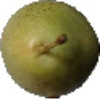
Label: Pear 1